Harry J. Malony

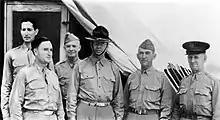
Senior officers during the Louisiana maneuvers. Left to right: Mark W. Clark, Chief of Staff, Army Ground Forces; Harry J. Maloney, Chief of Staff, Second Army; Dwight D. Eisenhower, Chief of Staff, Third Army; Ben Lear, Commander Second Army; Walter Krueger, Commander Third Army; Lesley J. McNair, Commander Army Ground Forces.

He completed the tour in the United Kingdom during the negotiation of Atlantic Bases and was attached to the War Department in Washington, D.C., where he was appointed Assistant Chief of Staff for Operations (G-3). He headed the operations sections until the beginning of March 1942, when he was attached to the Munitions Assignment Board for a brief period. Malony was promoted to the rank of major general in July 1942 and appointed commanding general of the newly activated 94th Infantry Division at Fort Custer, Michigan. He directed division's training until the beginning of August 1944, when he sailed for Europe. Throughout this period his assistant division commander (ADC) was Brigadier General Henry B. Cheadle